Hirsch Schwartzberg

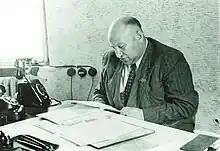
Schwartzberg in the Düppel-Center Office

Hirsch Schwartzberg (Szwarcberg, Schwarzberg) (28 October 1907, in Vilna – 17 October 1987 in Ashdod) was a Jewish leader of Holocaust survivors under the American occupation of Berlin.